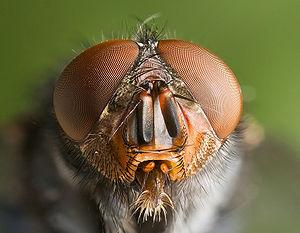
La Mouche bleue ou mouche à viande est une espèce de Mouche commune dans la plupart des régions du monde et est l'espèce type du genre Calliphora.